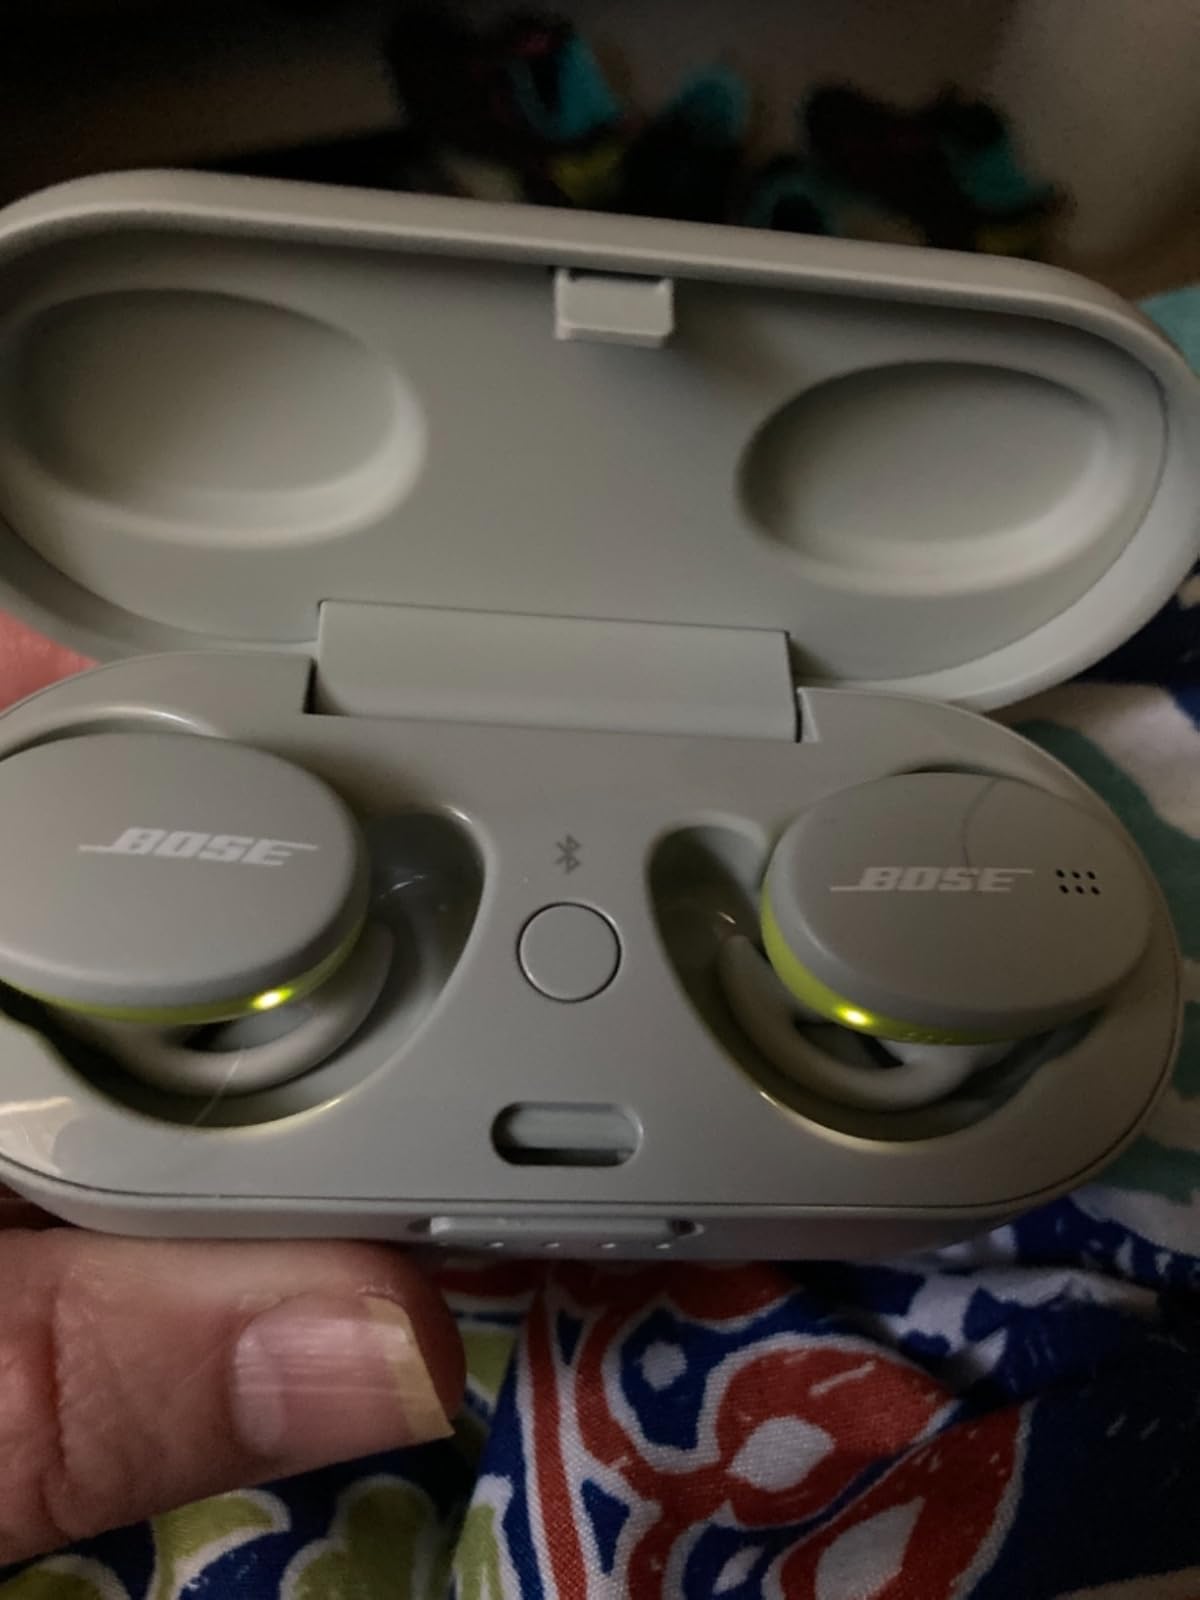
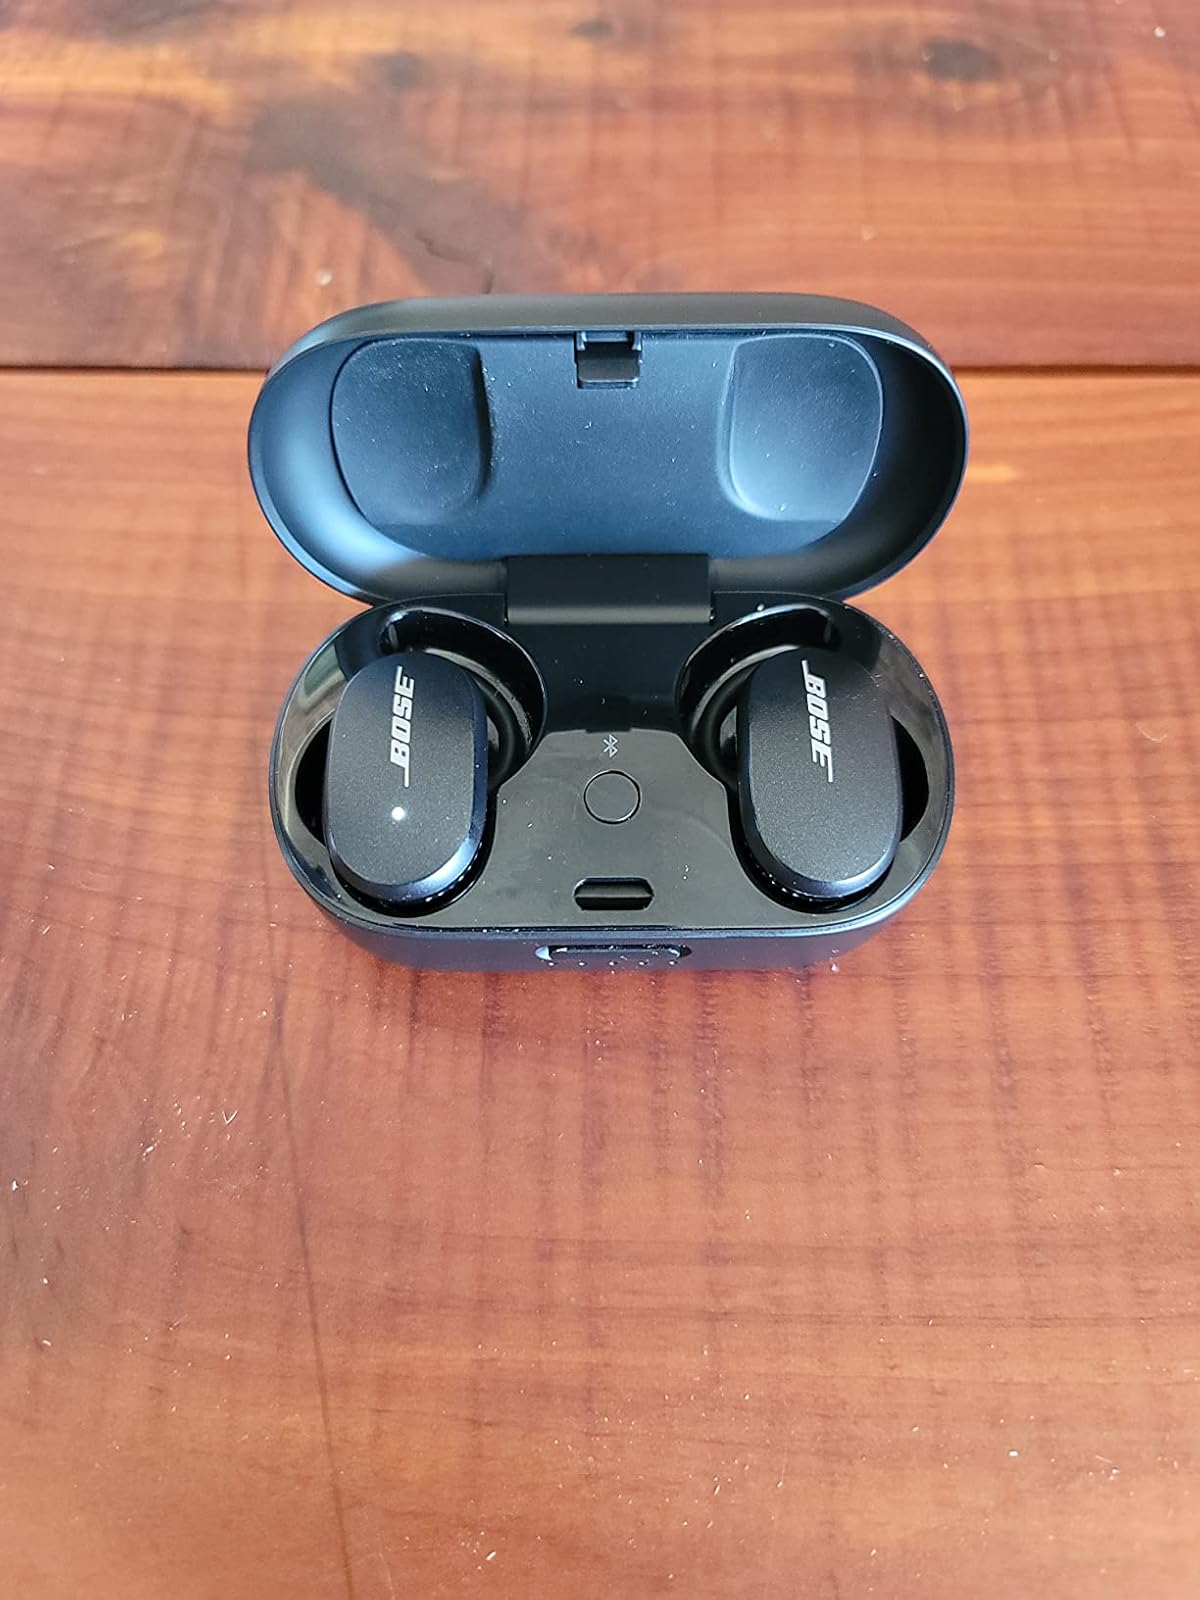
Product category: earbuds
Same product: no